North Halmahera Regency

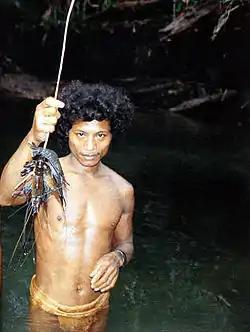
Togutil native of Halmahera

As of 2010, North Halmahera had a population of 161,847, which rose by 2020 to 197,640, and by mid 2024 was about 206,233. The main native ethnic groups are Tobelorese, Galelarese, Lolodarese, Kaonese, Pagu and Modole. The remaining 10% are immigrants, mainly from Java, Sulawesi and other parts of North Maluku, especially Makian Island. Apart from the Indonesian language, the indigenous inhabitants have their own languages; one such language is Tobelo spoken by about 50,000 people in the island of Halhamera; another is Galelarese and related Lolodarese, spoken by about 80,000 people on Halmahera and Morotai.